Richard Henry Major

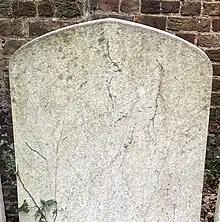
Grave of Richard Henry Major in Highgate Cemetery

Major was born in Shoreditch in 1818 to Richard Major, a surgeon, and his wife Elizabeth. His father died when he was three years old and he was brought up with his elder brother by his paternal grandfather. He was educated at Merchant Taylors' School and after working as a clerk joined the British Museum in 1844 under the patronage of Sir Henry Ellis.